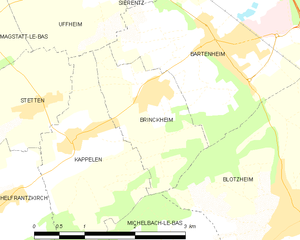
Carte des communes françaises